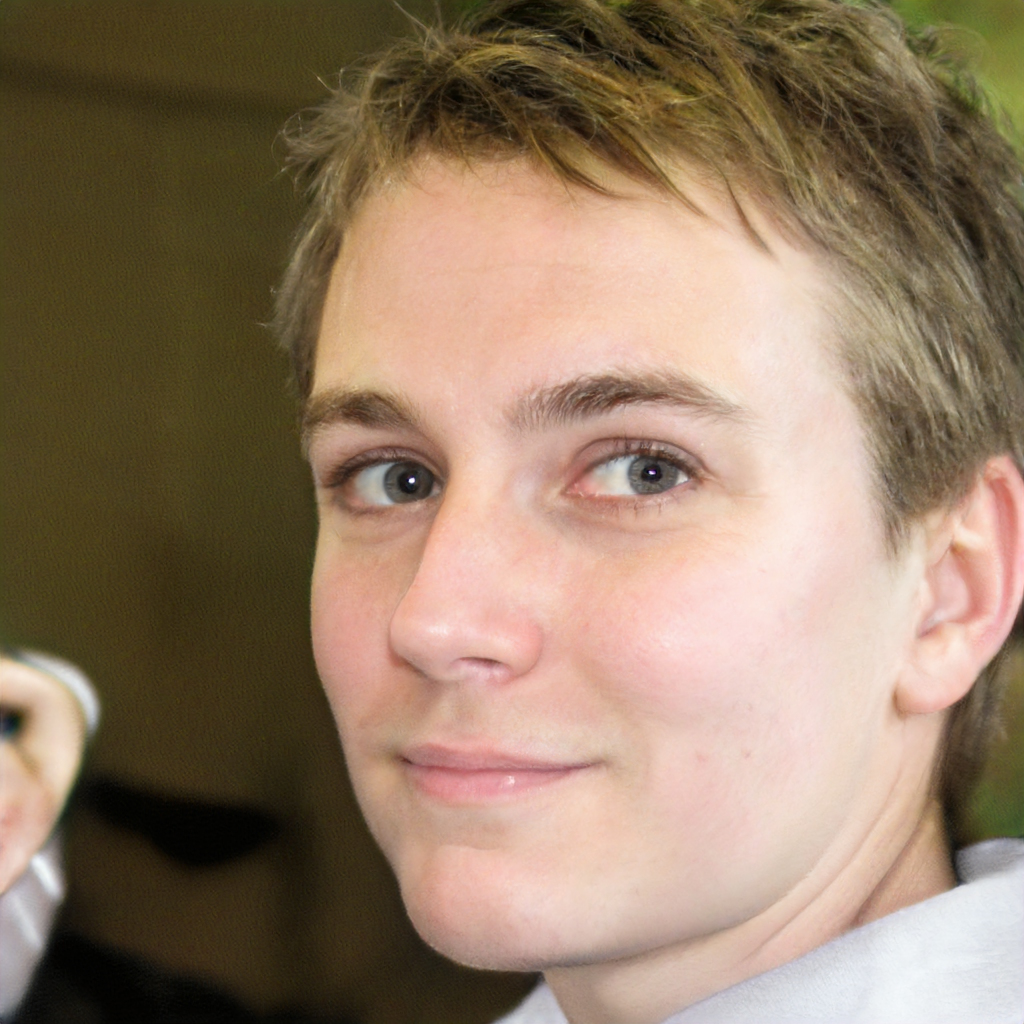
Label: Colored